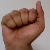
The image shows a hand gesture representing the letter 'A' in Indian Sign Language.